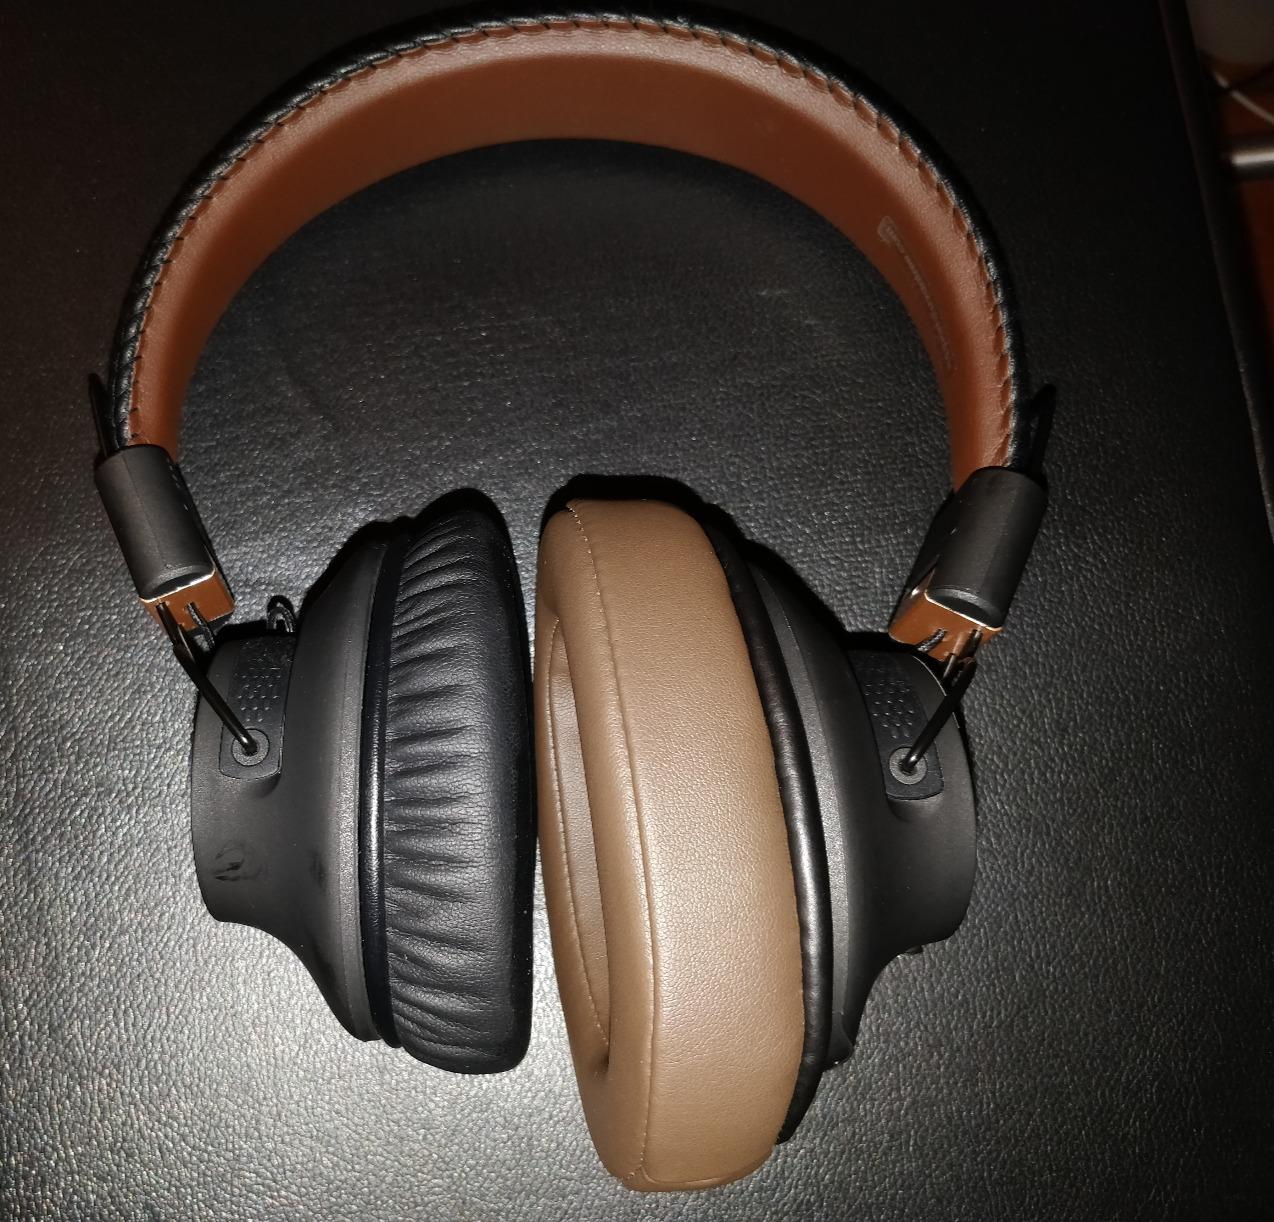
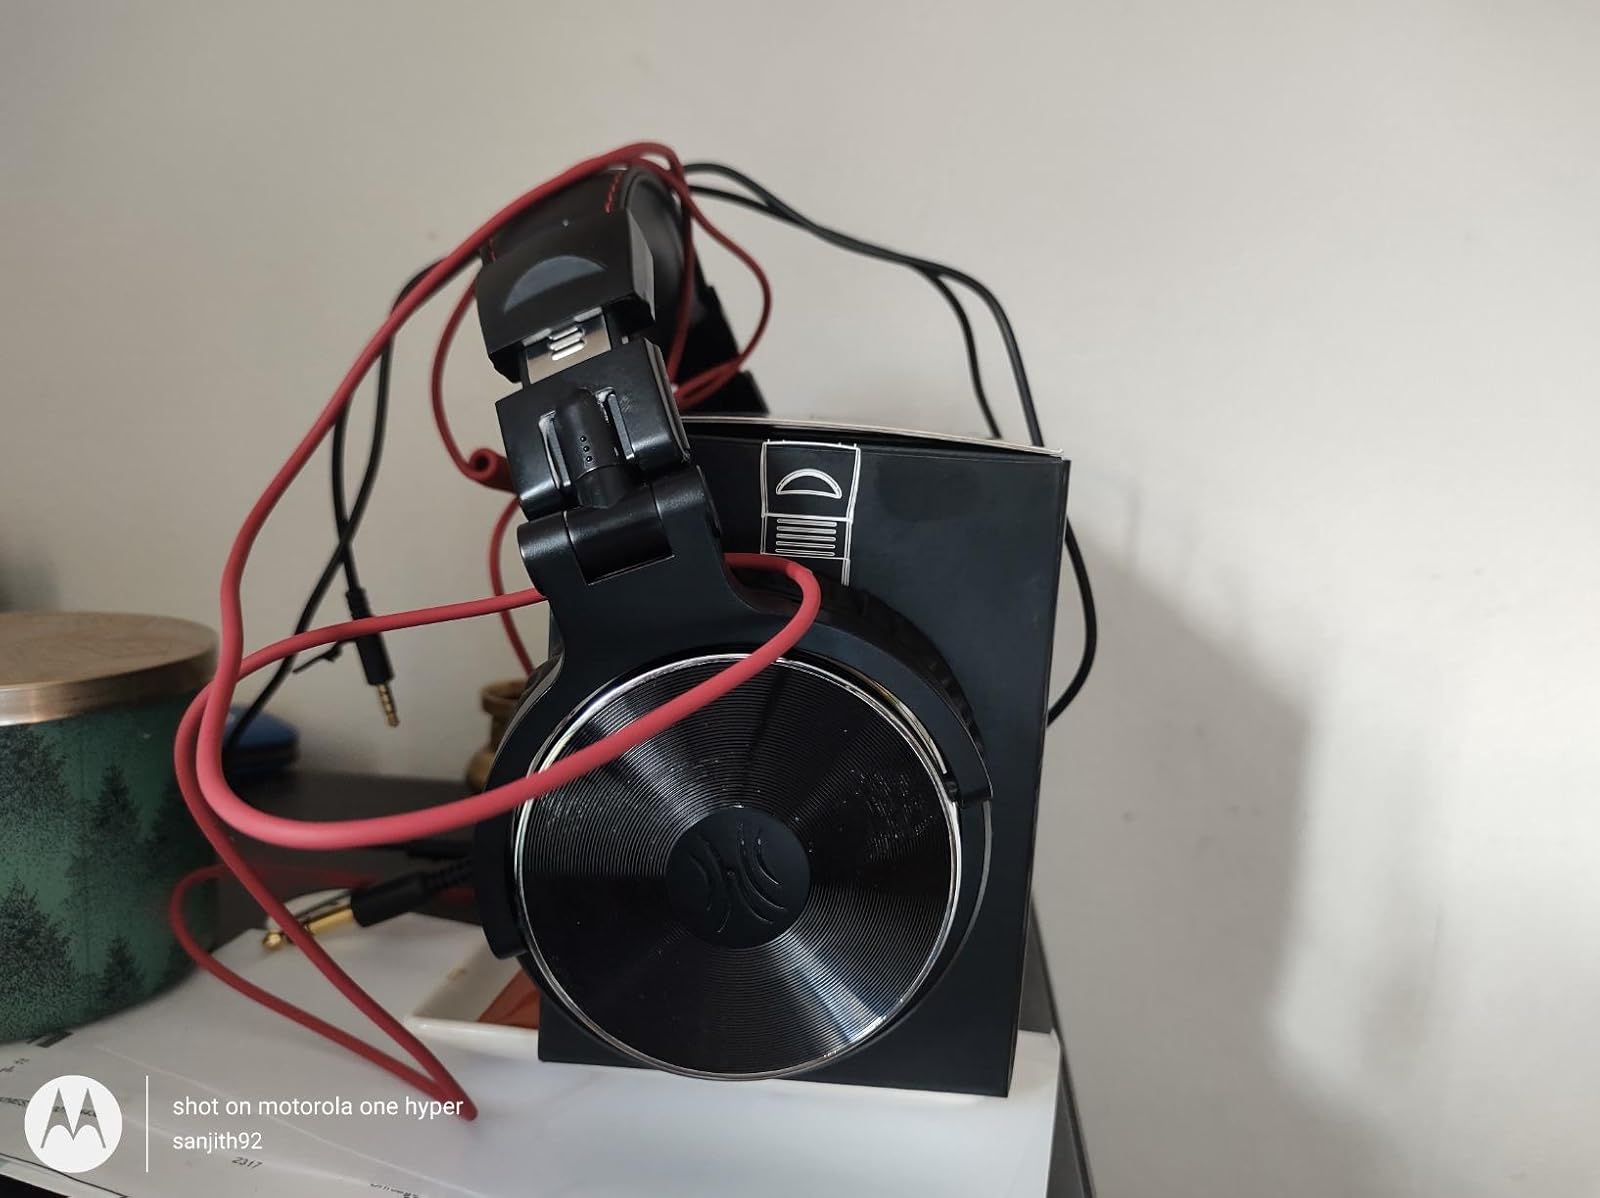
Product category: headphones
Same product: no